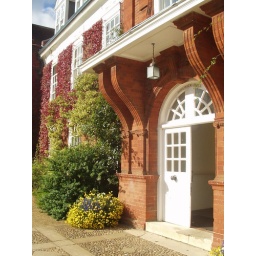
The flowers in the pot are Newnham's college colours - blue, yellow and white.